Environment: real
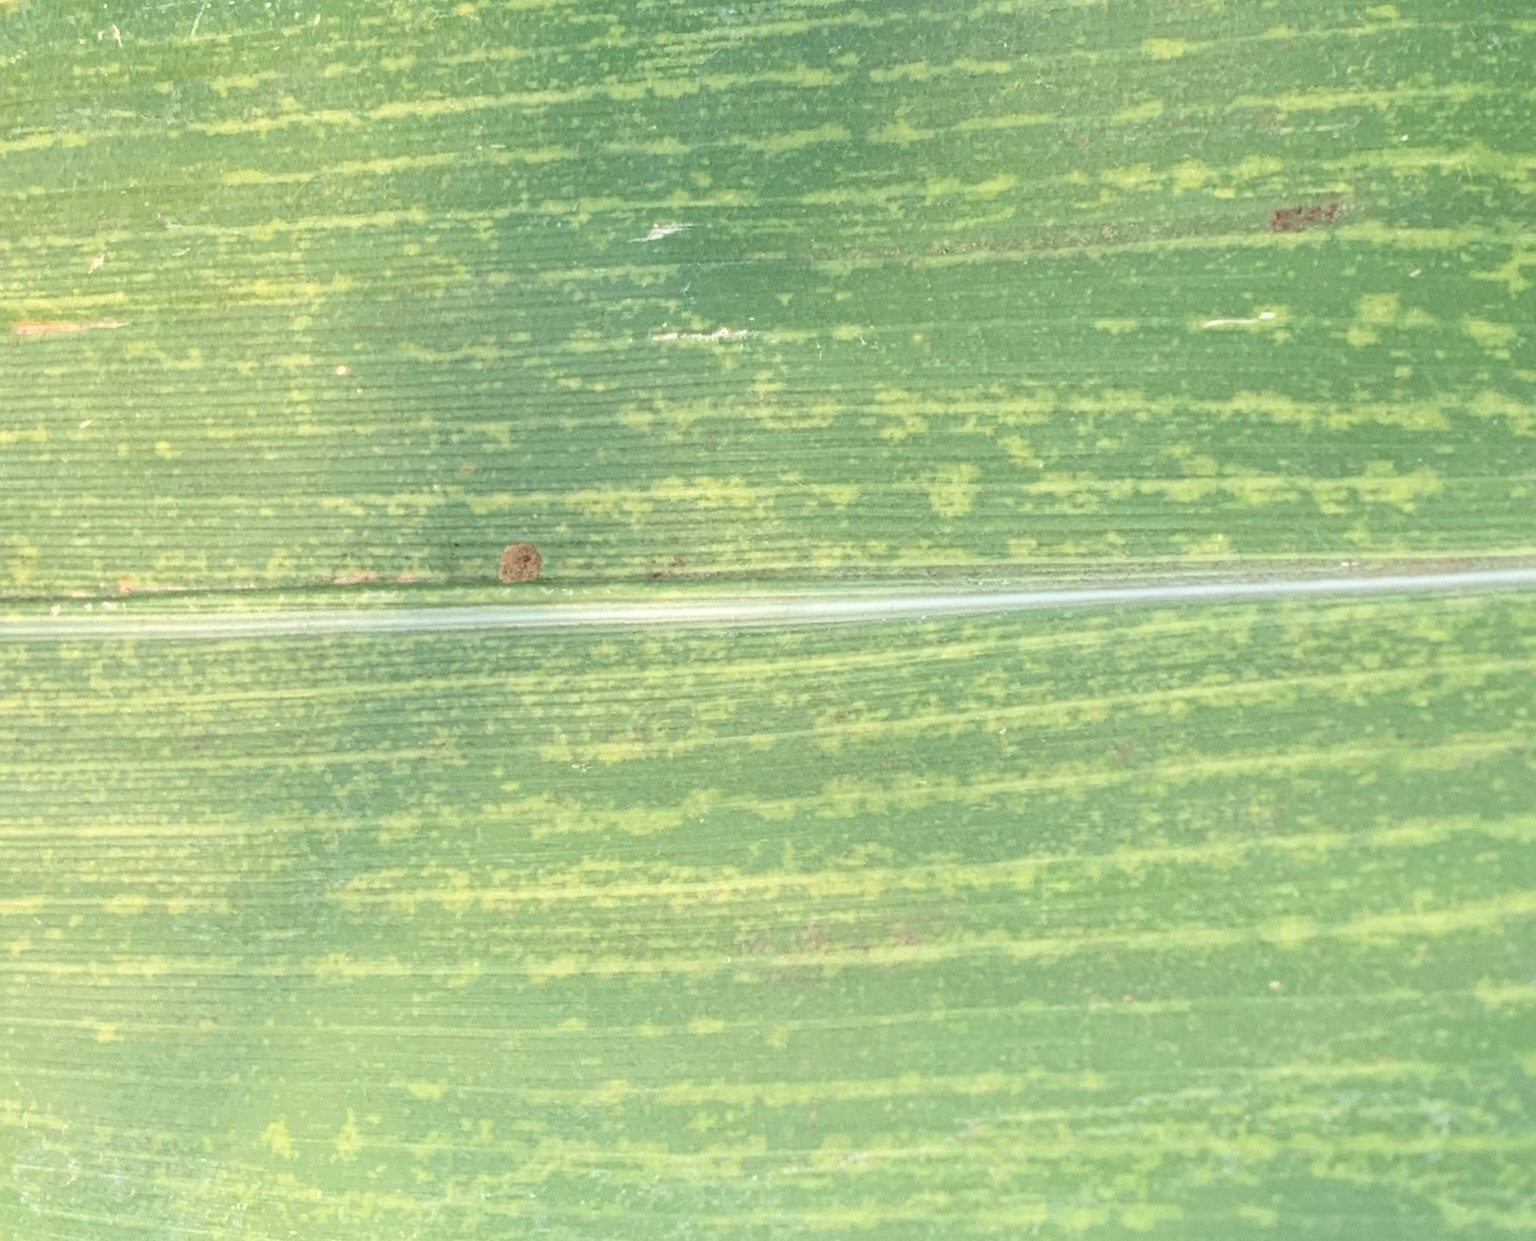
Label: lethal_necrosis